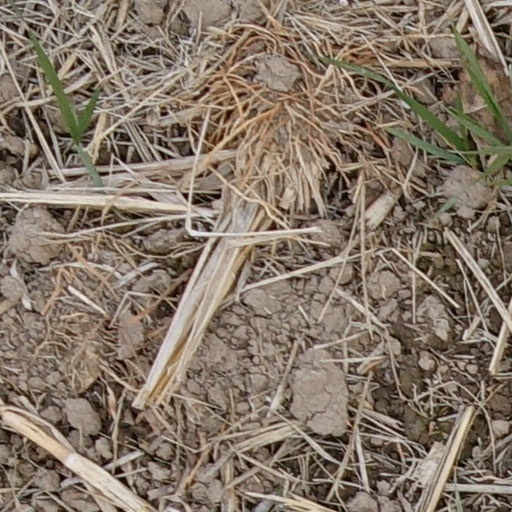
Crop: wheat